Coal mines and saltworks of Gouhenans

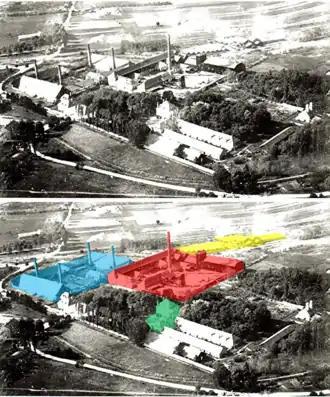
Aerial view of the site.

In July 1831, the concession company initiated its operations and established workshops for the evaporation of salt. The treatment conditions, particularly the abundance of inexpensive [uel from the coal mines, enabled the sale of the salt at prices that were lower than those of the in the east. The incident provoked resentment and resulted in a scandal in 1847, involving General Despans-Cubières, who had previously served as and was seeking election as a . He was the proprietor of 159,000 shares in the company, representing 7% of the capital. The Minister of Public Works, Jean-Baptiste Teste, was also implicated in the incident, having received a bribe of 94,000 francs in exchange for granting the concession.